British and American keyboards

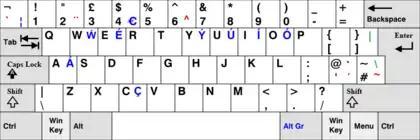
United Kingdom Extended keyboard layout

Since the default US keyboard layout in Microsoft Windows offers no way of inputting any sort of diacritic or accent, this makes it unsuitable for all but a handful of languages unless the US International layout is used. The US International layout changes the (grave), (tilde), (circumflex), (double quote, to make diaeresis), and (apostrophe, to make acute accent) keys into dead keys for producing accented characters: thus for example (release) will produce . The US International layout also uses the right alt (AltGr) as a modifier to enter special characters.